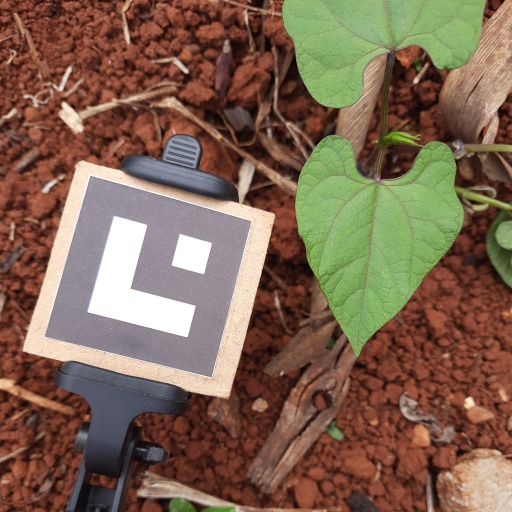
Observations: flat surface, no eating holes, under cloudy sky